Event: Nepal Earthquake
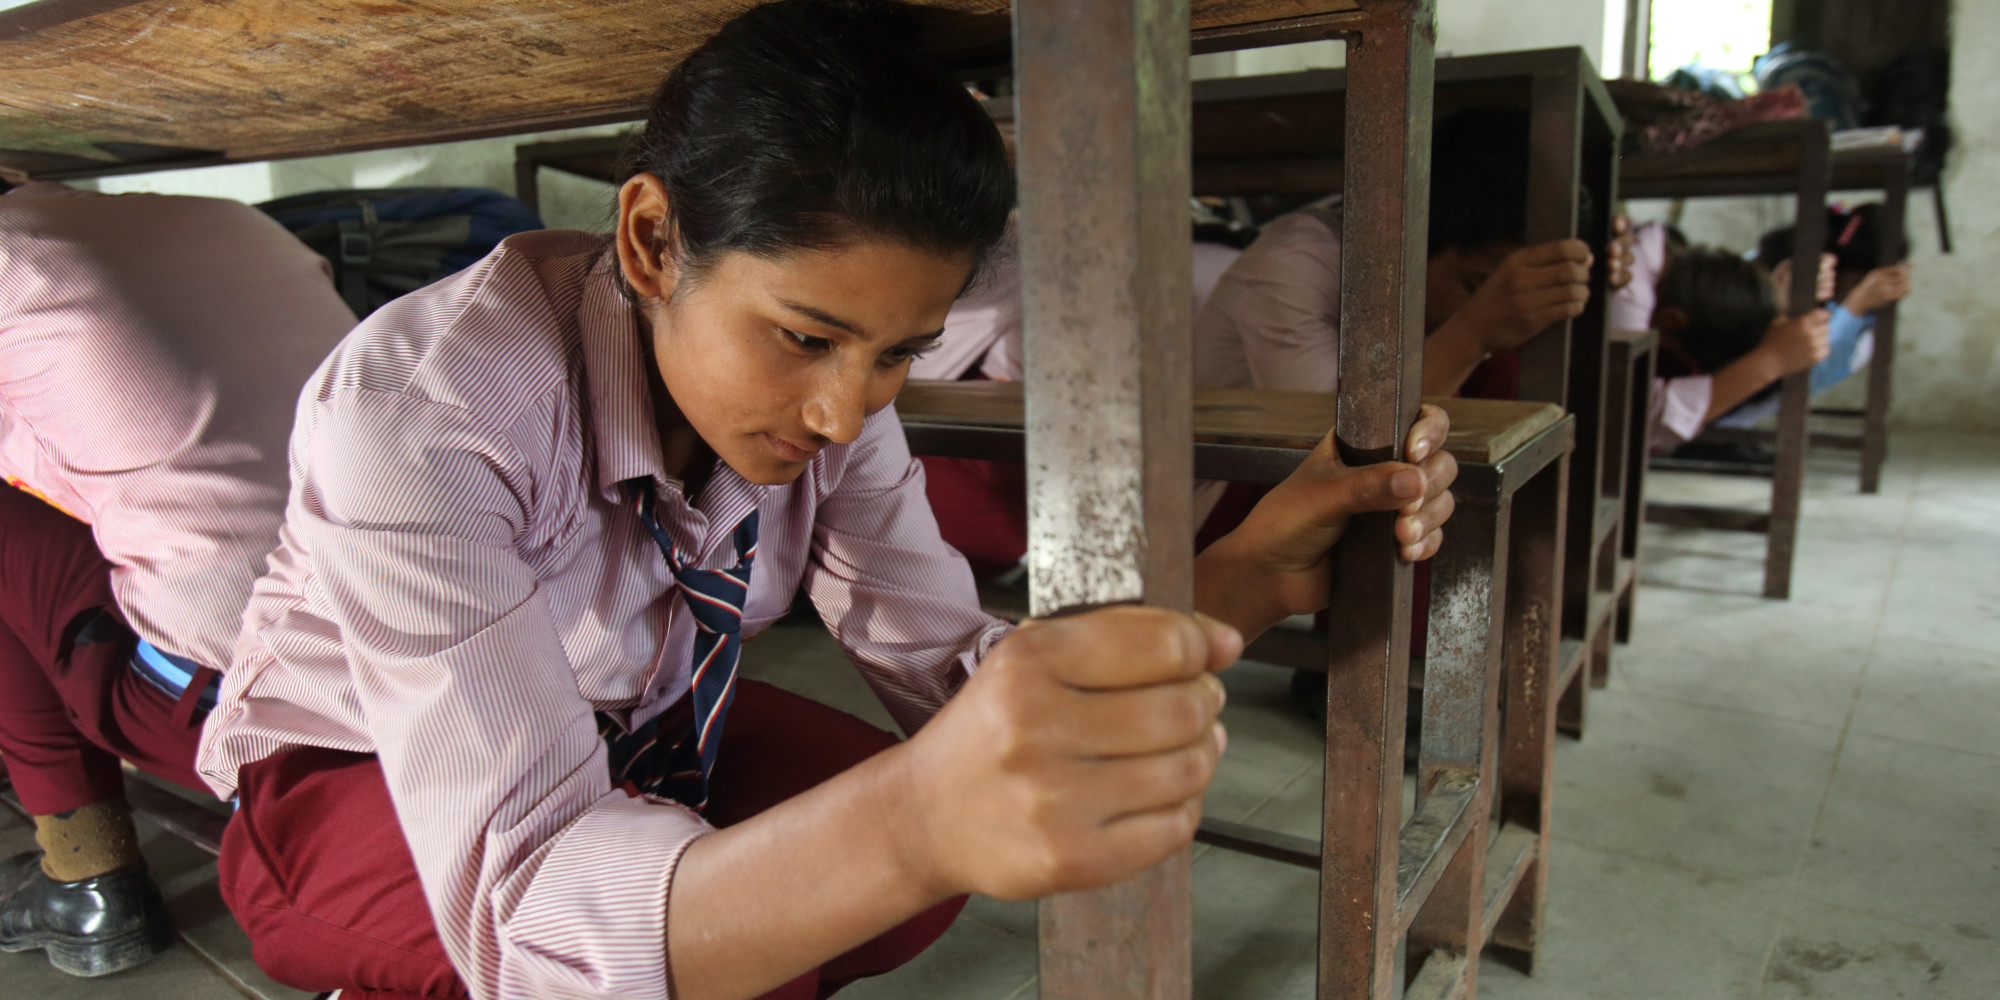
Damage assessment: no_damage